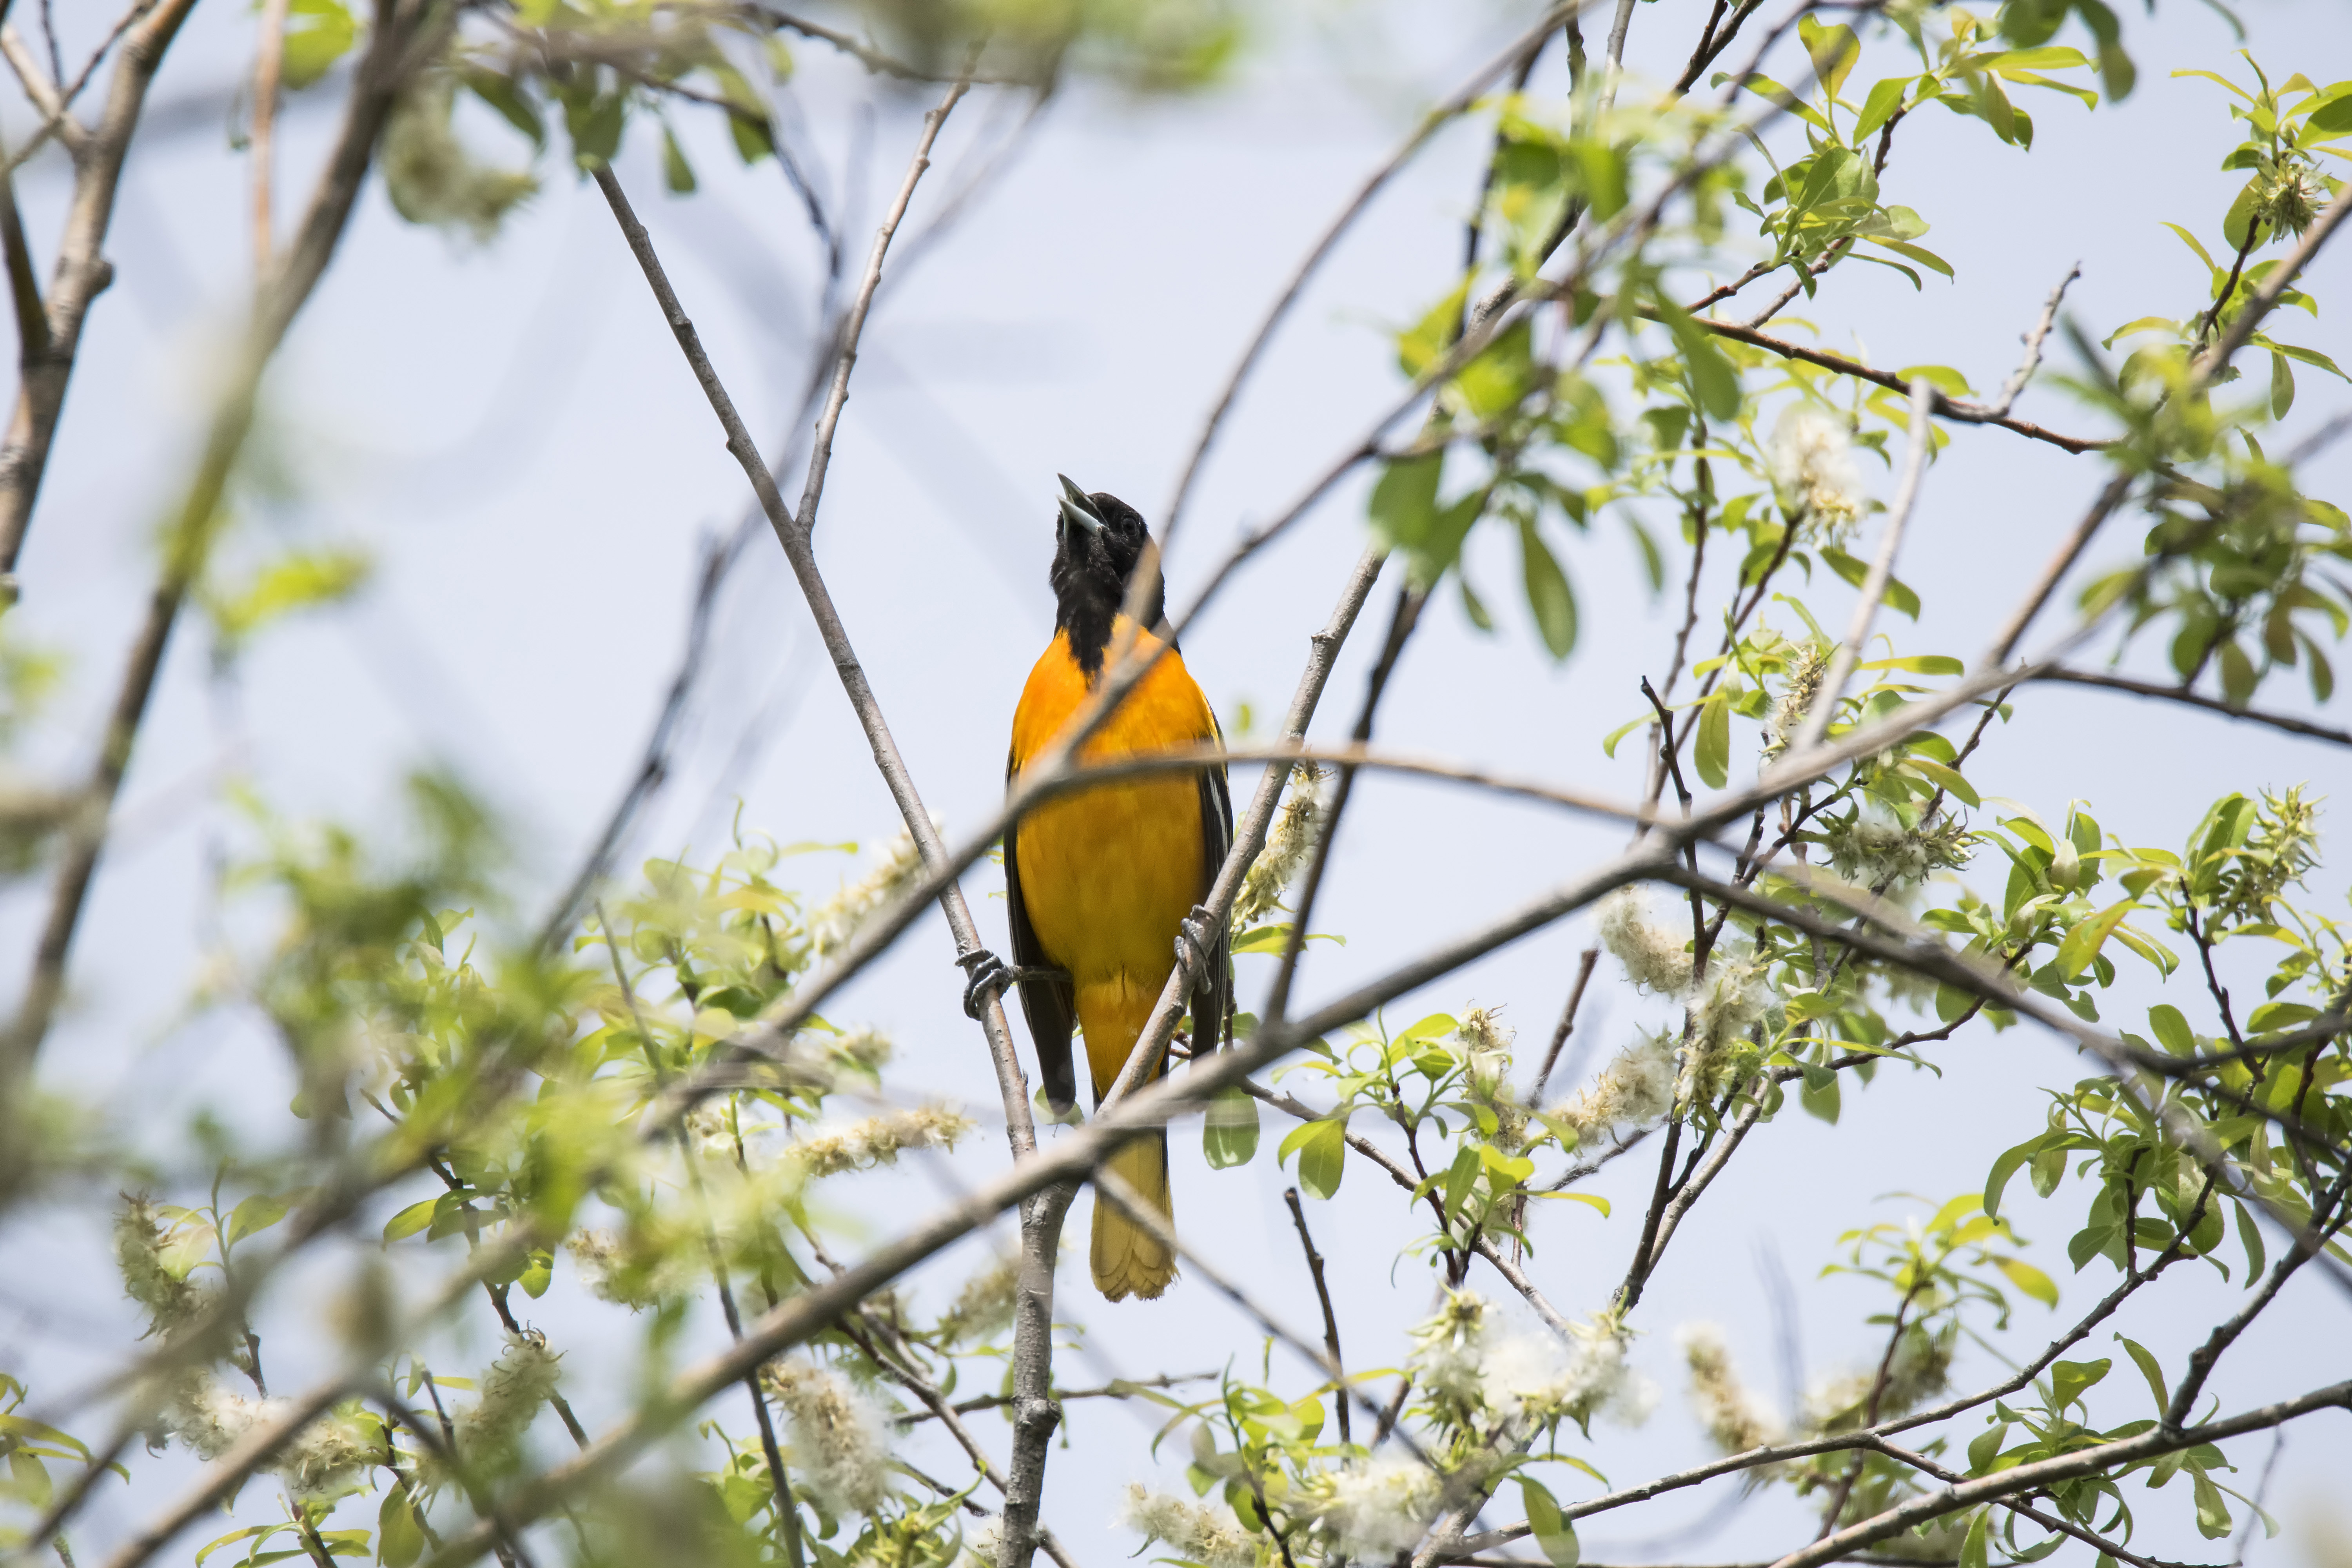
nature, branch, bird, flower, wildlife, fauna, de, canada, quebec, finch, baltimore, sherbrooke, oiseau, oriole, old world flycatcher, perching bird